Mystic massacre

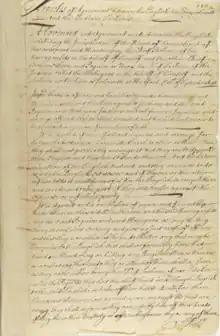
A 1743 copy of the Treaty of Hartford of 1638, which was imposed by the English colonists and sought to eradicate the Pequot cultural identity by prohibiting the Pequots from returning to their lands, speaking their tribal language, or referring to themselves as Pequots.

Estimates of Pequot deaths range from 400 to 700, including women, children, and the elderly. The colonists suffered between 22 and 26 casualties with two confirmed dead. Approximately 40 Narragansett warriors were wounded as the colonists mistook many of them for Pequots. The massacre effectively broke the Pequots, and Sassacus and many of his followers were surrounded in a swamp near a Mattabesset village called Sasqua. The battle which followed is known as the "Fairfield Swamp Fight", in which nearly 180 warriors were killed, wounded, or captured. Sassacus escaped with about 80 of his men, but he was killed by the Mohawks, who sent his scalp to the colonists as a symbol of friendship.